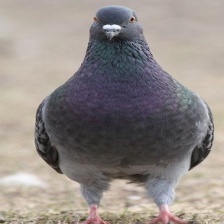
Species: ROCK DOVE
Scientific name: COLUMBA LIVIA